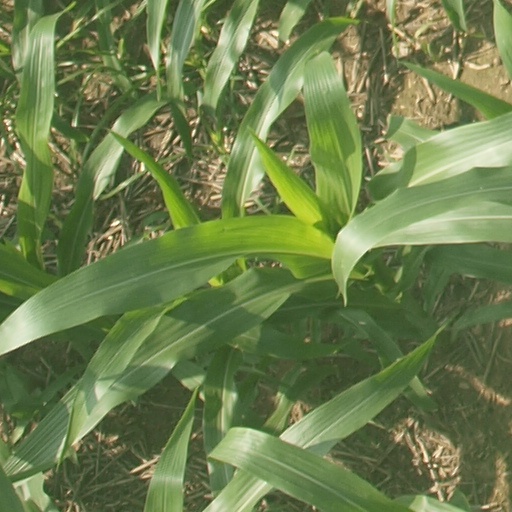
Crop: maize; corn